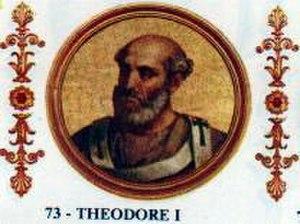
Les tombes papales dans l'ancienne basilique Saint-Pierre, alors appelée basilique de Constantin, se situaient à l'emplacement de la Basilique Saint-Pierre du Vatican. Elles sont construites à partir du Vᵉ siècle jusqu'au XVIᵉ siècle. La majorité de ces tombes a été détruite entre le XVIᵉ siècle et le XVIIᵉ siècle, en raison de la démolition de la vieille basilique Saint-Pierre, à l'exception d'une tombe détruite lors du Sac de Rome par les Sarrasins. Le reste a été transféré, pour une partie dans la basilique, moderne, de Saint-Pierre du Vatican, implantée sur le site de la basilique primitive mais aussi, pour quelques-unes, dans d'autres églises de Rome.
Théodore Iᵉʳ, né à Jérusalem, fils d'un évêque palestinien de même nom que lui, 73ᵉ pape élu le 24 novembre 642, en charge jusqu'à sa mort le 14 mai 649.